TMCO6

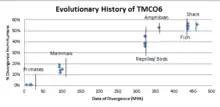
Evolutionary history of TMCO6 is show with respect to different organisms.

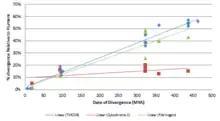
The evolutionary rate of TMCO6 (blue) is compared to a relatively fast evolving fibrinogen protein (green) and cytochrom c (red) that is relatively slow evolving.

There are four known isoforms associated with this gene/protein (1, 2, 3 and X2). The longest variant of TMCO6 is variant 1, encoded by a 12-exon long, 1,925 base pair mRNA sequence. Variant 2 is the second longest at 1,907 base pairs in length and also consists of 12 exons. This transcript variant has an alternate splice site in the central coding region that does not alter the reading frame. Variant 3 has a total length of 1,614 base pairs and differs from variant 1 because it lacks two consecutive exons. It has an alternative splice site in the 5’ region that causes the translation to initiate downstream at an in frame AUG. Variant X2 is predicted using computational analysis and is 1,892 base pairs in length.